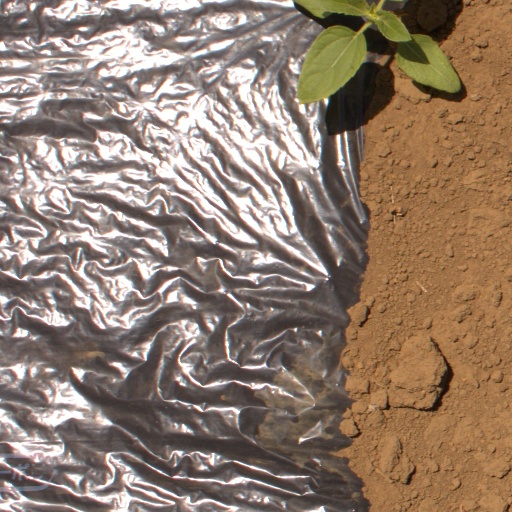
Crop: Jerusalem artichoke